Montecelo Hospital

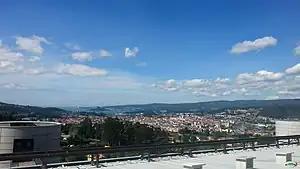
View of the city, the ria of Pontevedra and the island of Tambo from the 4th floor of the hospital.

The Montecelo Hospital underwent its biggest expansion between 1997 and 2001, carried out by the architectural firm Aidhos Arquitectura, in which a new annex building was built and two floors were added to the main building inaugurated in 1973.